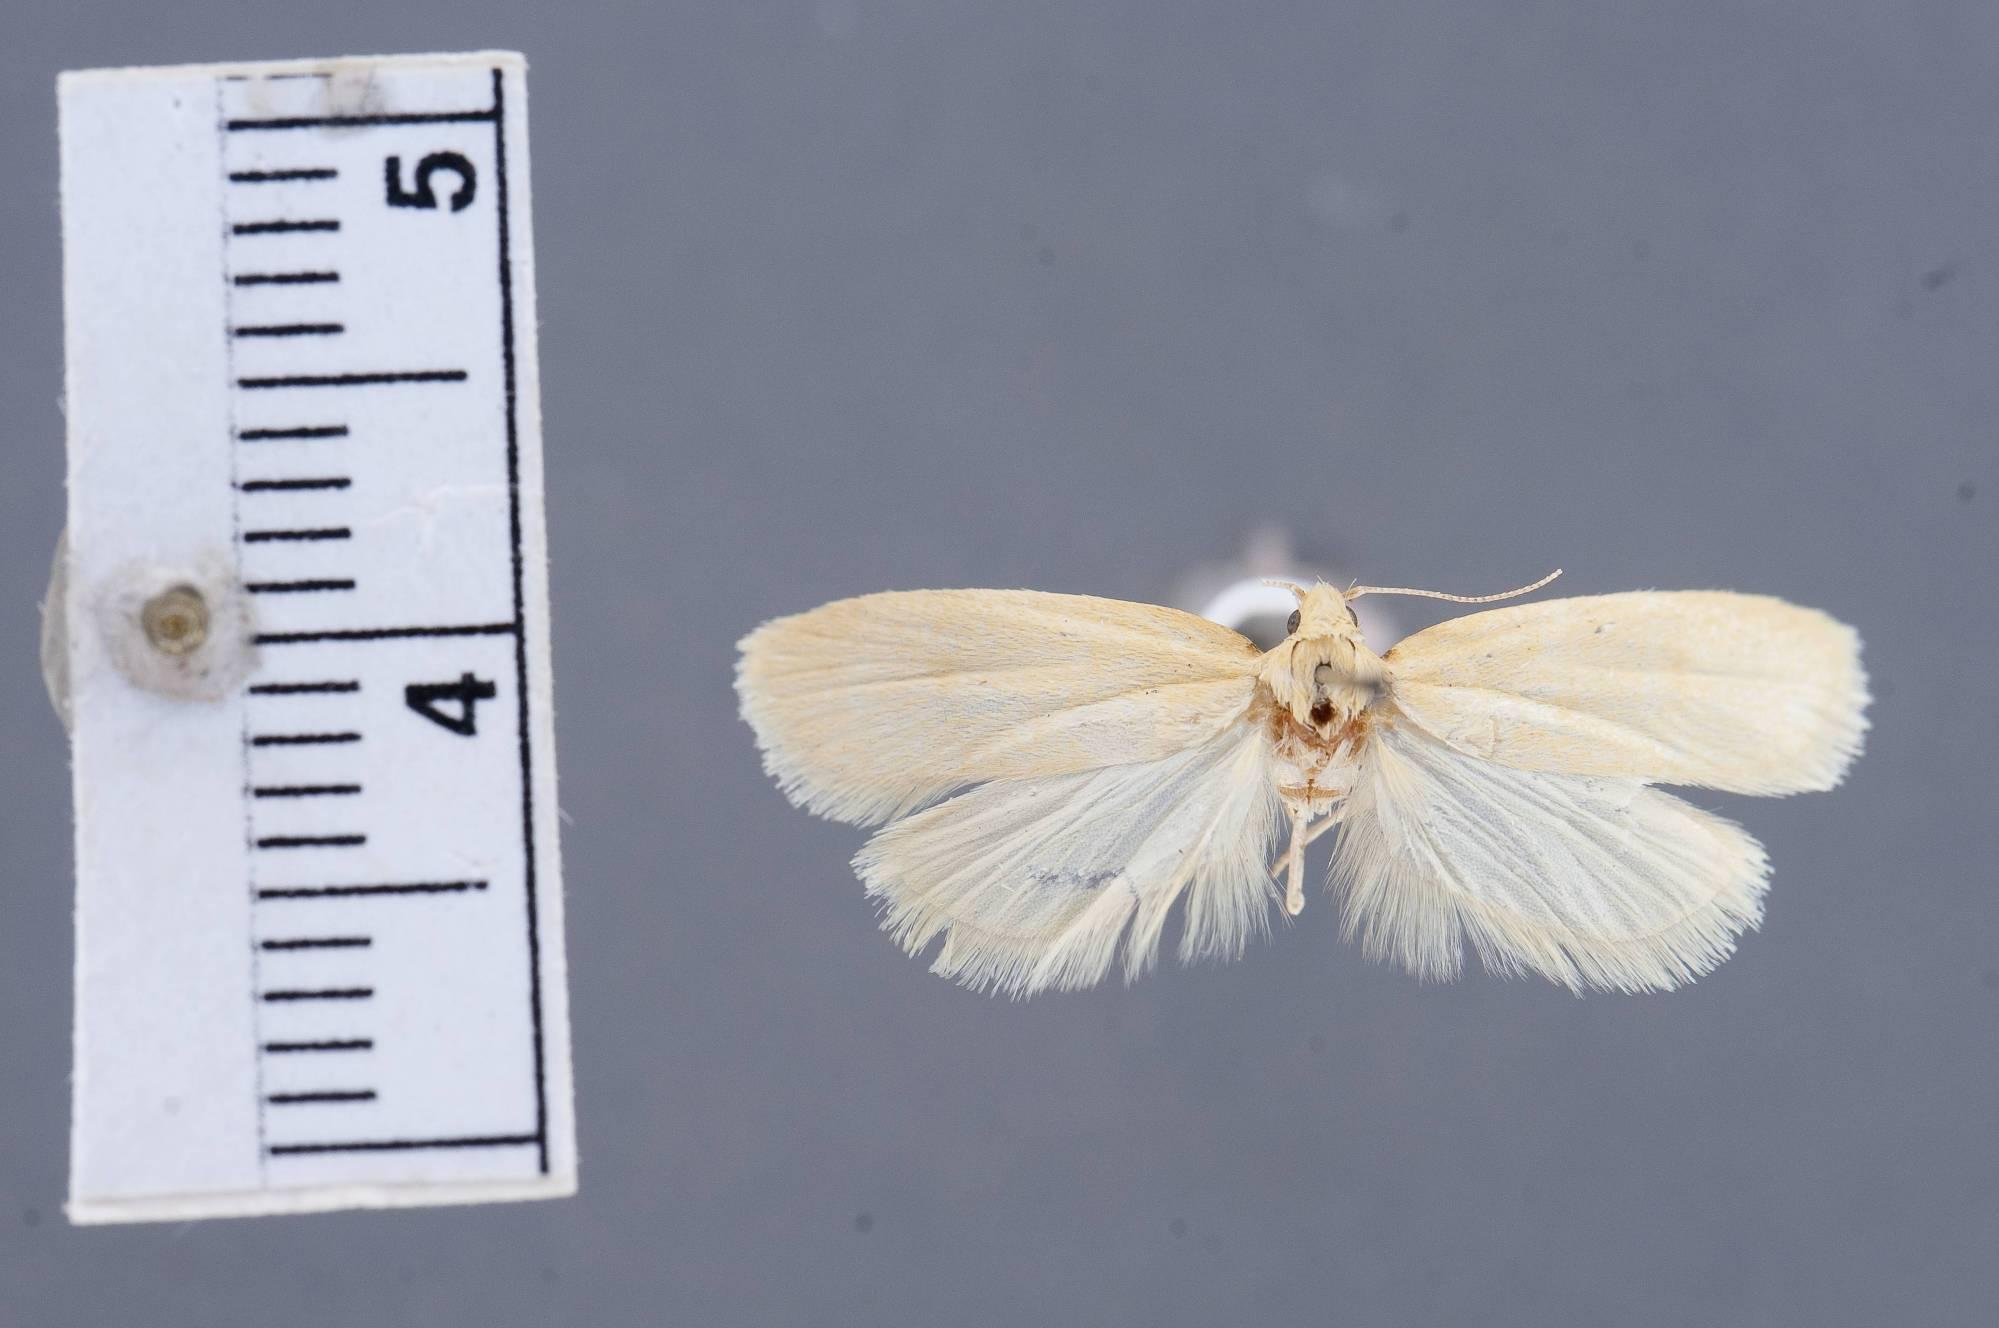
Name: Cryptolechia canariella
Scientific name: Cryptolechia canariella Busck, 1908
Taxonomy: Animalia, Arthropoda, Insecta, Lepidoptera, Glossata, Depressariidae, Cryptolechiinae
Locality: Huachuca Mountains, Cochise, Arizona, United States
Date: [Not Stated]